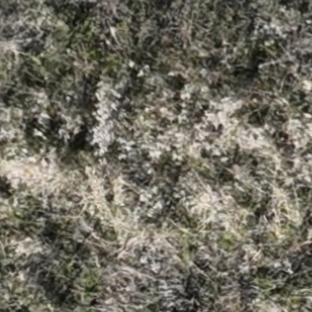
Month: october